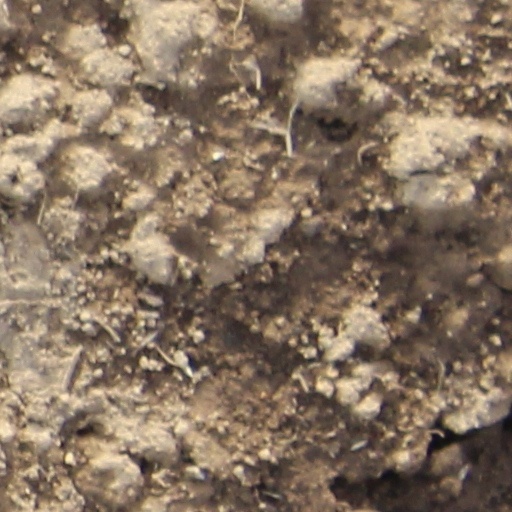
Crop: wheat